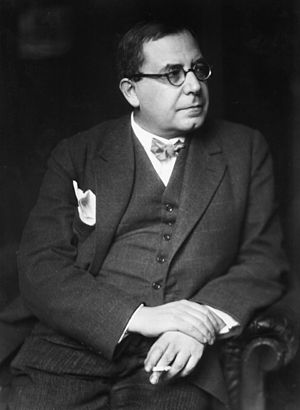
Max Graf
Max Graf var en østerrigsk musikforfatter.